AlpenGold Hotel Davos

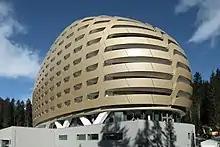
The former InterContinental Davos seen just before opening

The AlpenGold Hotel, formerly branded as InterContinental, is a luxury hotel located in Davos, Switzerland. Opened in 2013 to serve as a vacation and business resort in the Grison Alps, it was managed under the brand InterContinental until 2021, one of the world's major luxury hotel and resort brands. The building is known worldwide for its "golden egg" architecture; it is the main hotel supporting the annual January meeting of the World Economic Forum (WEF) in Davos.